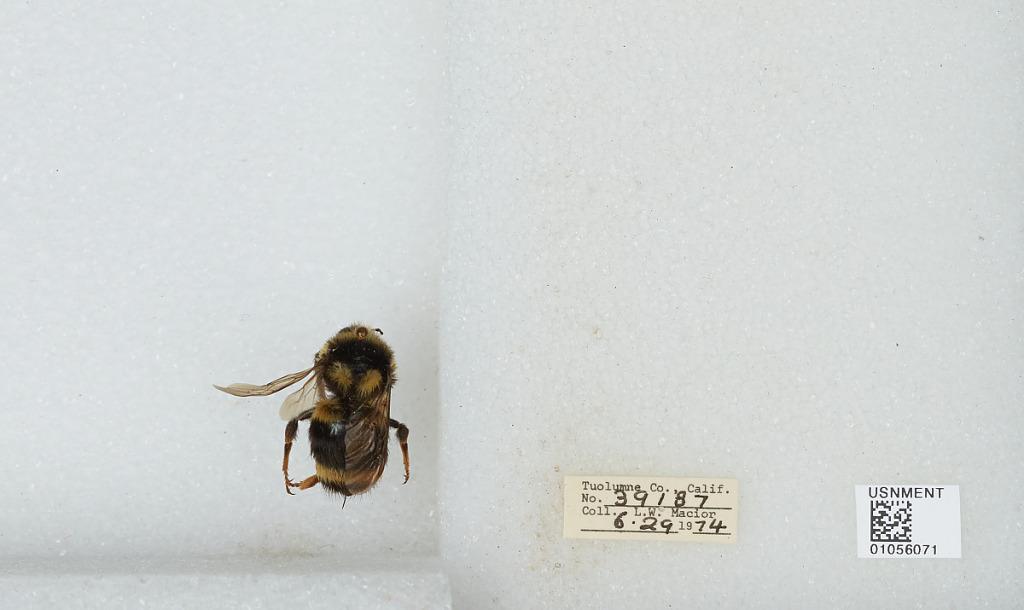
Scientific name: Bombus bifarius nearcticus
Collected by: L. Macior
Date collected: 1974-6-29
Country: United States
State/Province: California
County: Tuolumne
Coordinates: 38.02, -119.93